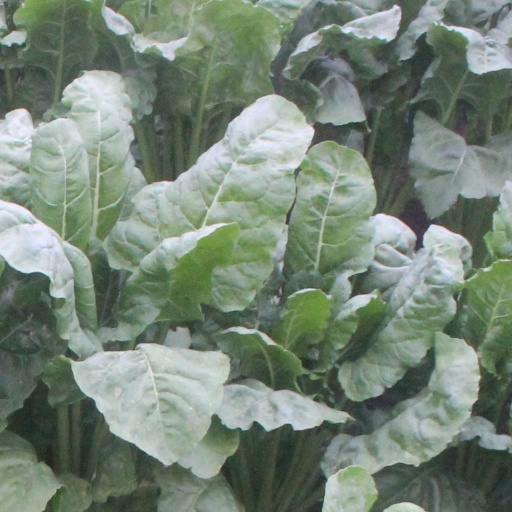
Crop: sugar beet